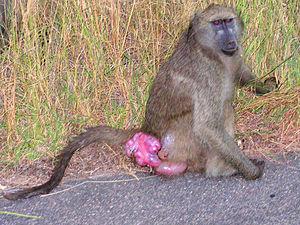
Le Chacma ou Babouin chacma est une espèce de gros babouins de savane. Il s'agit de la plus grande et la plus grosse espèce du genre Papio.